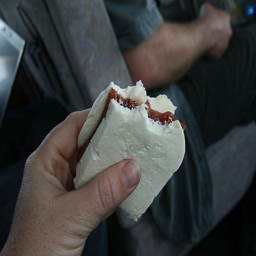
Hand holding edible item with other person sitting in seat nearby.
Someone holding a sandwich like food object with a few bites taken out of it.
A hand holding a sandwich filled with jelly.
The person is eating a delicious tofu sandwich.
A person sitting in a car eating a sandwich.